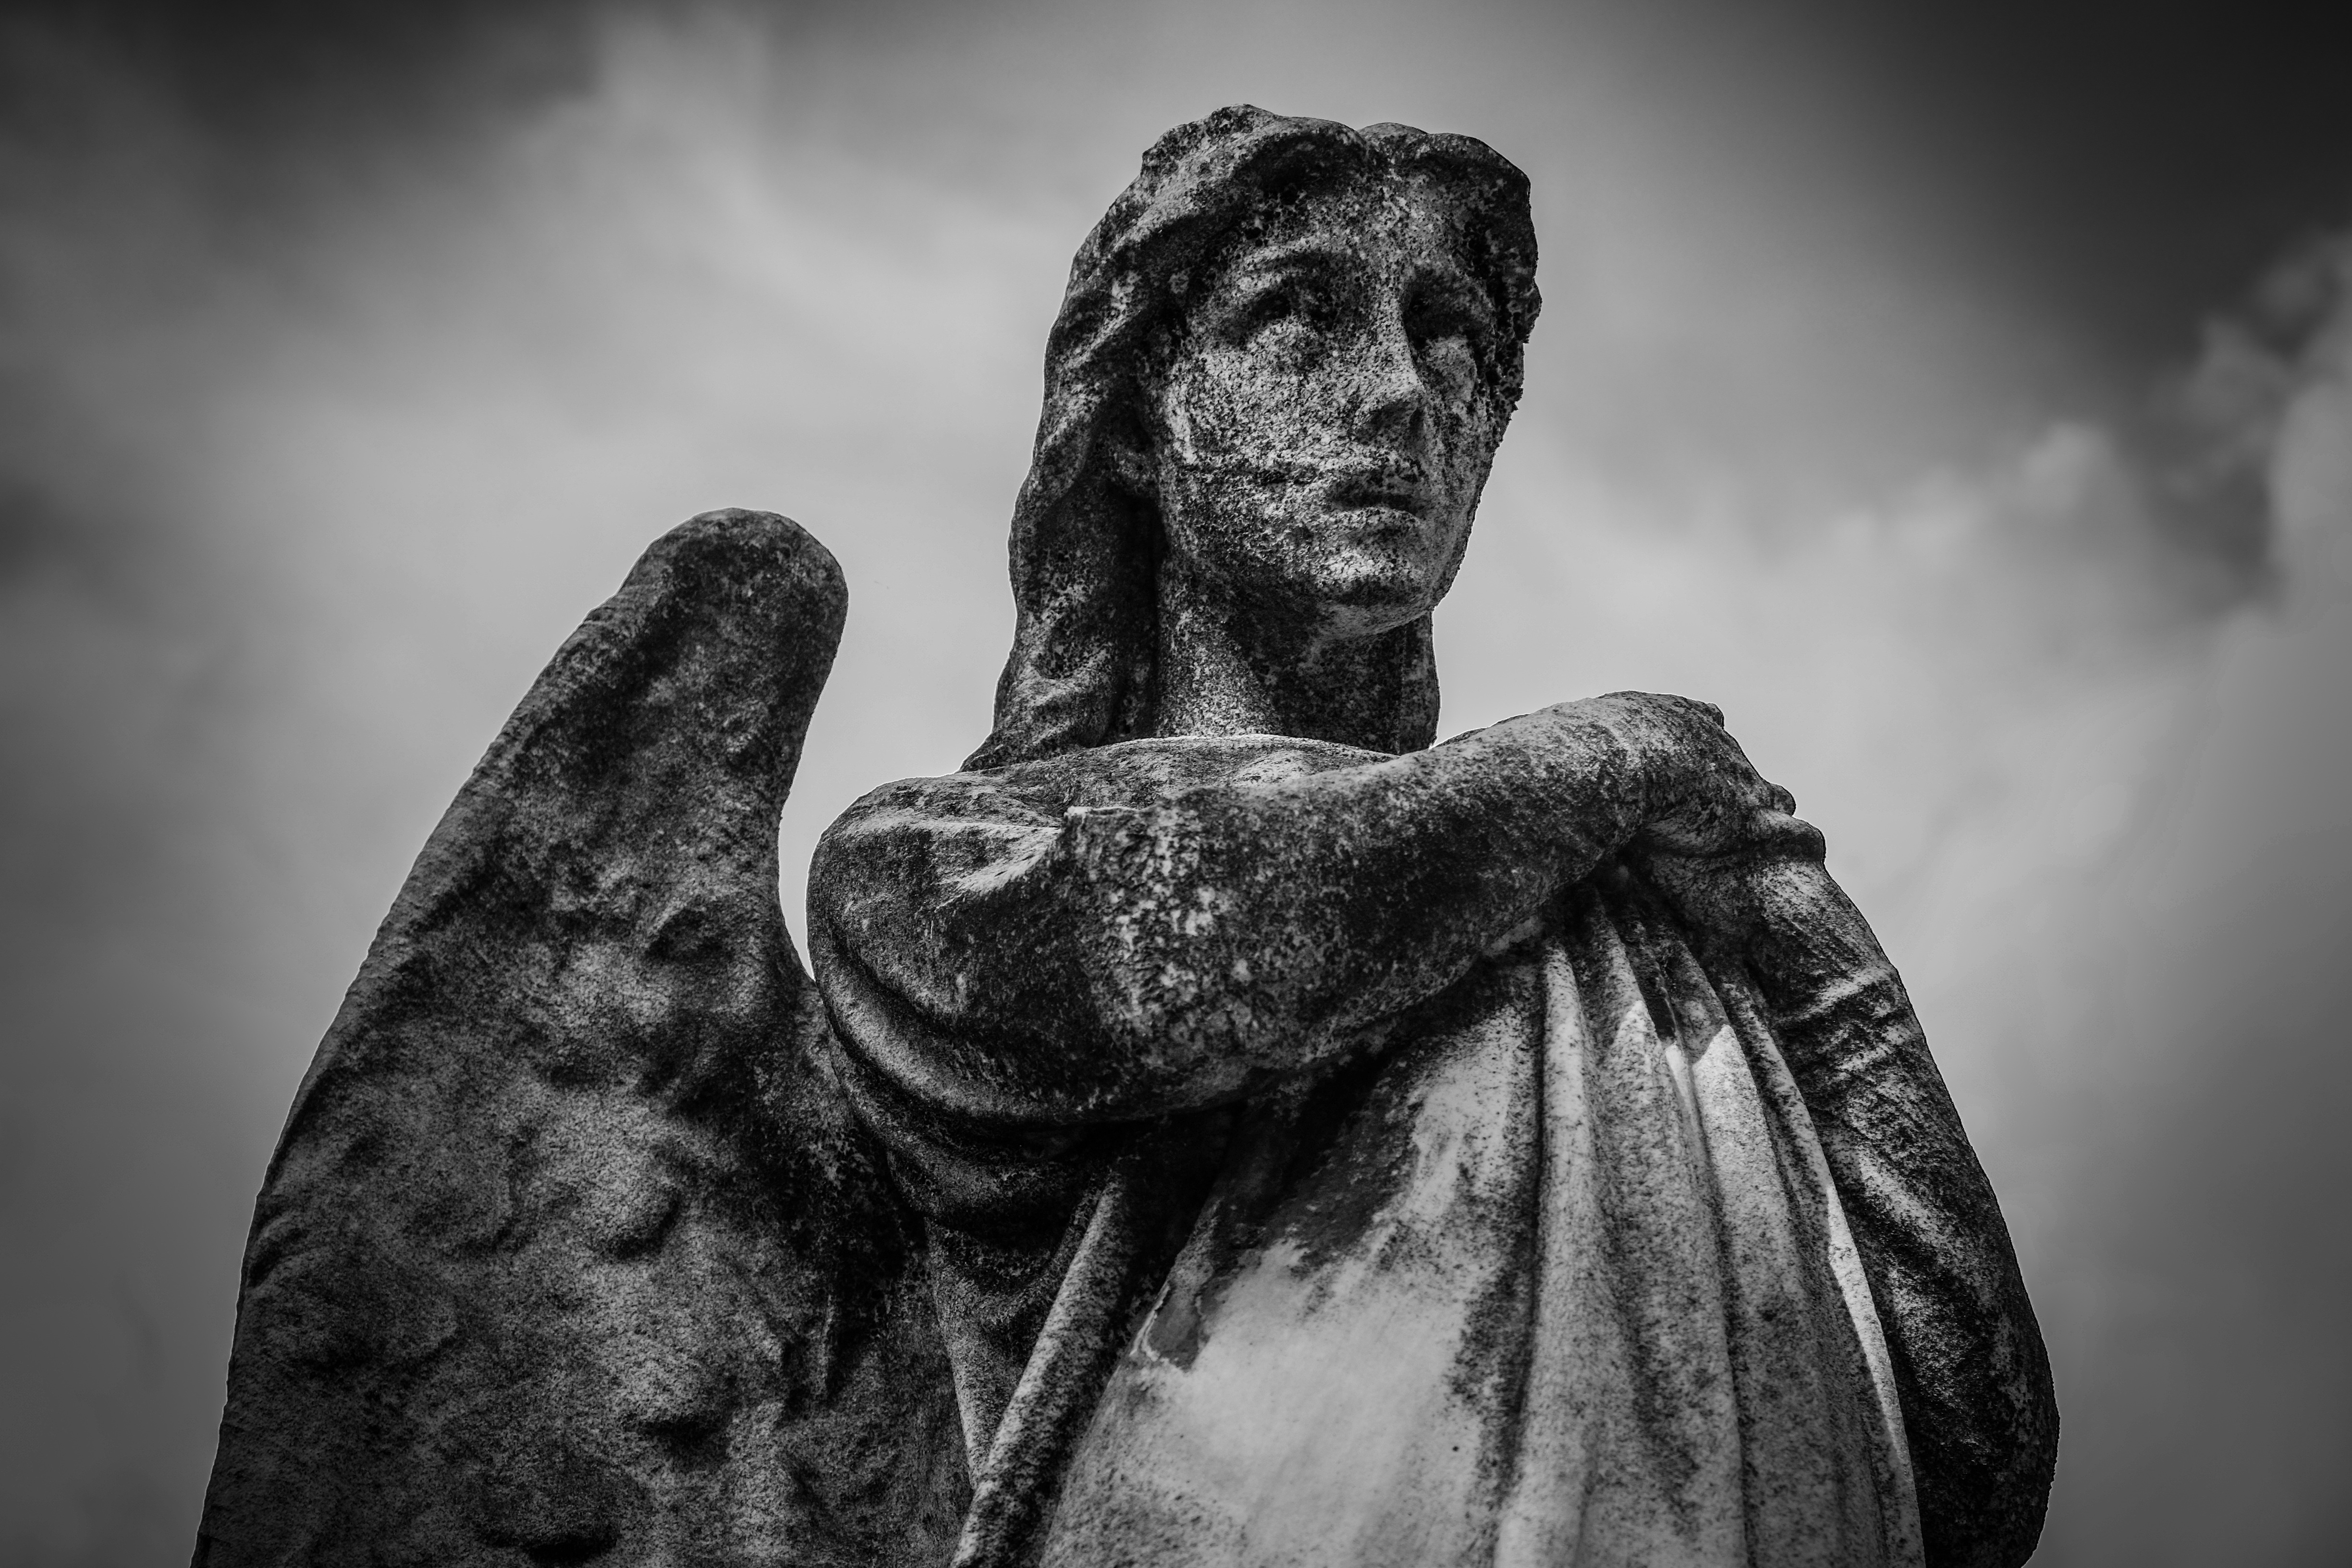
statue, black, black and white, sculpture, photograph, monument, photography, monochrome, monochrome photography, darkness, art, head, rock, temple, mythology